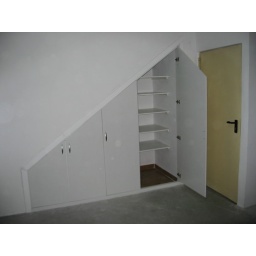
storage under the stairs white doors